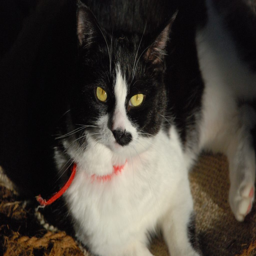
it 's important to explain that your cat has an unusual background .